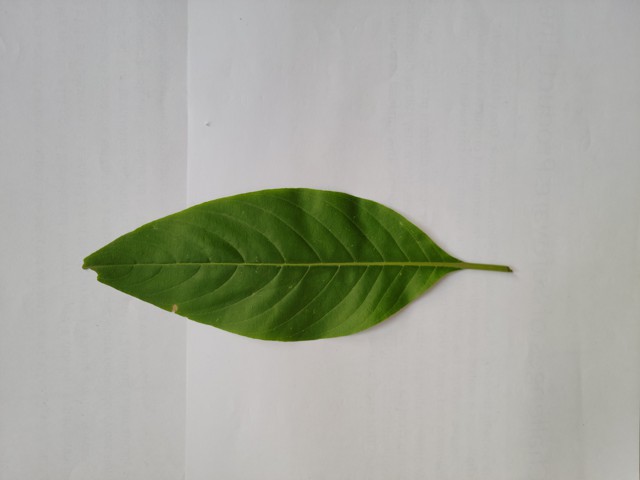
Plant: basok